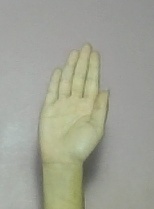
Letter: seen